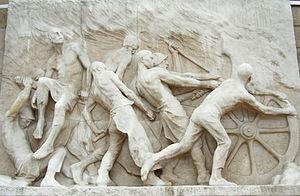
Le Monument au Travail à Bruxelles est situé dans la section de Laeken, au nord du grand bassin Vergote, sur le quai des Yachts. Le monument érigé par l'architecte Mario Knauer en 1930, met en scène cinq sculptures de bronze et quatre hauts-reliefs, œuvres du sculpteur Constantin Meunier qui dès les années 1890 travaille à ce projet terminé de façon posthume.